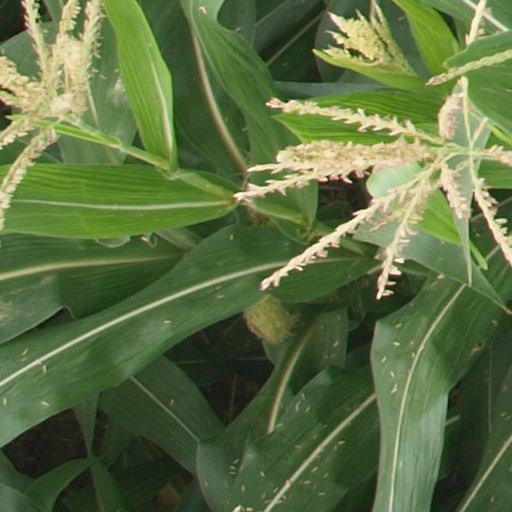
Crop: maize; corn